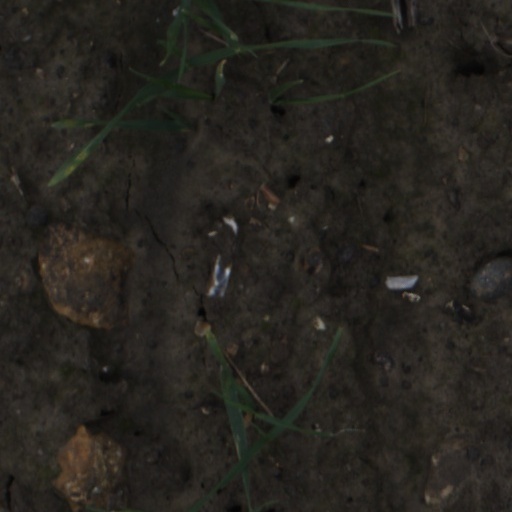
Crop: wheat